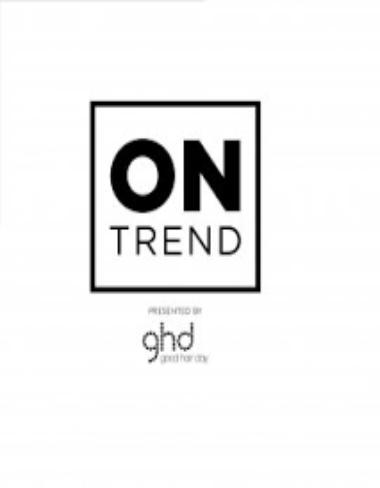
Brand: ghd
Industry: Necessities